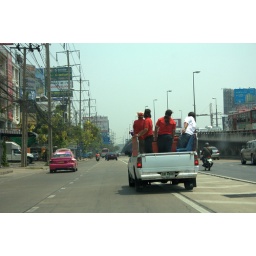
Red shirt protestors demonstrating from the back up a pick up truck in Nonthaburi